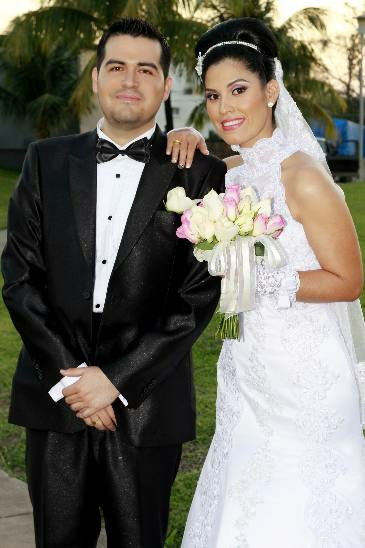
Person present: Yes